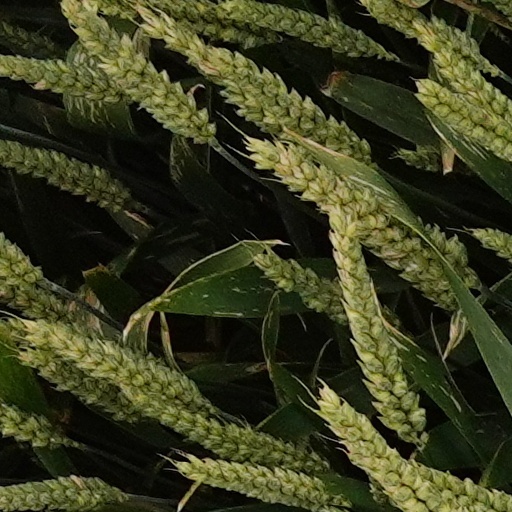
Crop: wheat